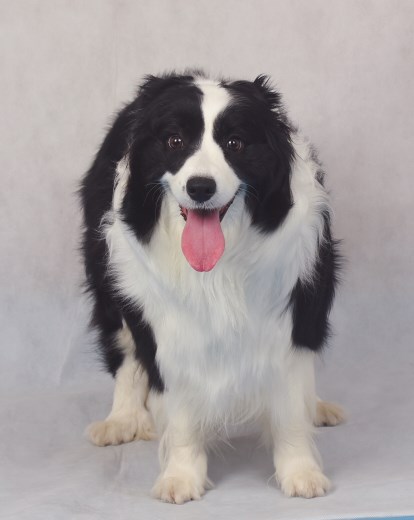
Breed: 2594-n000109-Border_collie